Cranebank

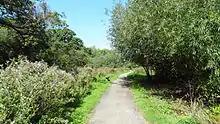
Path in Cranebank

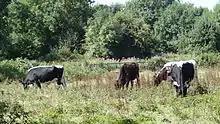
Cows graze to maintain the biodiversity of the grassland

Cranebank is a Local Nature Reserve on the east bank of the River Crane in Hatton in the London Borough of Hounslow. It is owned and managed by Hounslow Council. It is also part of The Crane Corridor Site of Metropolitan Importance for Nature Conservation.